Proastiakos

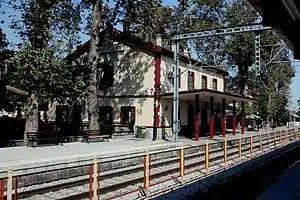
Leptokarya railway station on Line 1

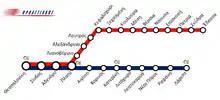
Thessaloniki Proastiakos map c.2012, (before Line 3 was introduced)

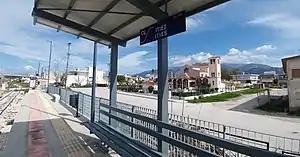
Ities railway station on Line 1, March 2020

The Suburban railway in Thessaloniki consists of three routes: one from Thessaloniki to Larissa, one from Thessaloniki to Florina. and one to Serres. Services run from approximately 5:00 am to midnight daily Thessaloniki Suburban Railway consists of three lines: